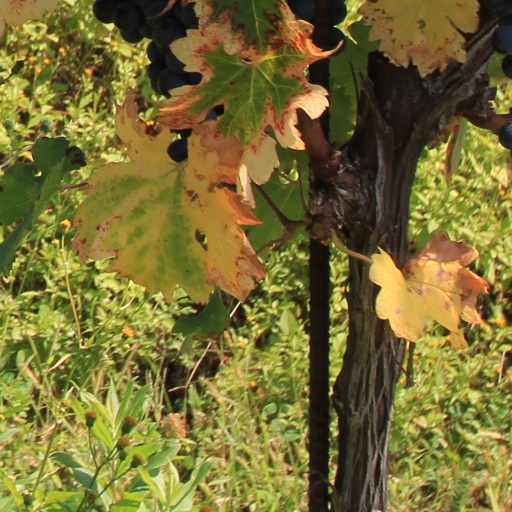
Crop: grape